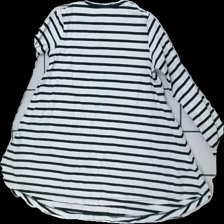
View: back
Type: Dress
Category: Children
Brand: Lindex
Colors: White, Black, Pink, Multicolor
Material: 100% cotton
Pattern: Striped
Cut: Regular
Size: 116
Season: All
Stains: Major
Damage location: top left
Price range: <50
Recommended usage: Export
Description: randig klänning, missfärgad
Comment: missfärgad